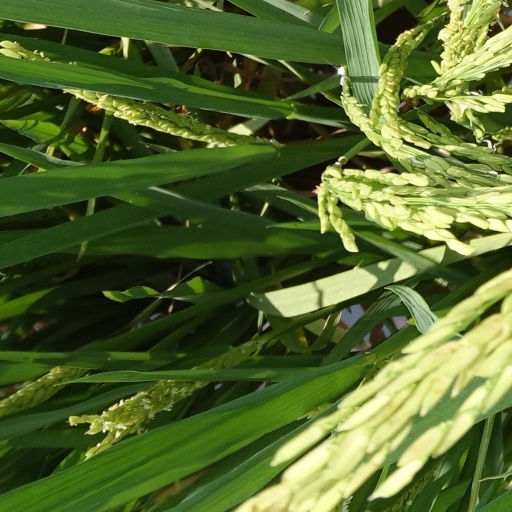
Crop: rice